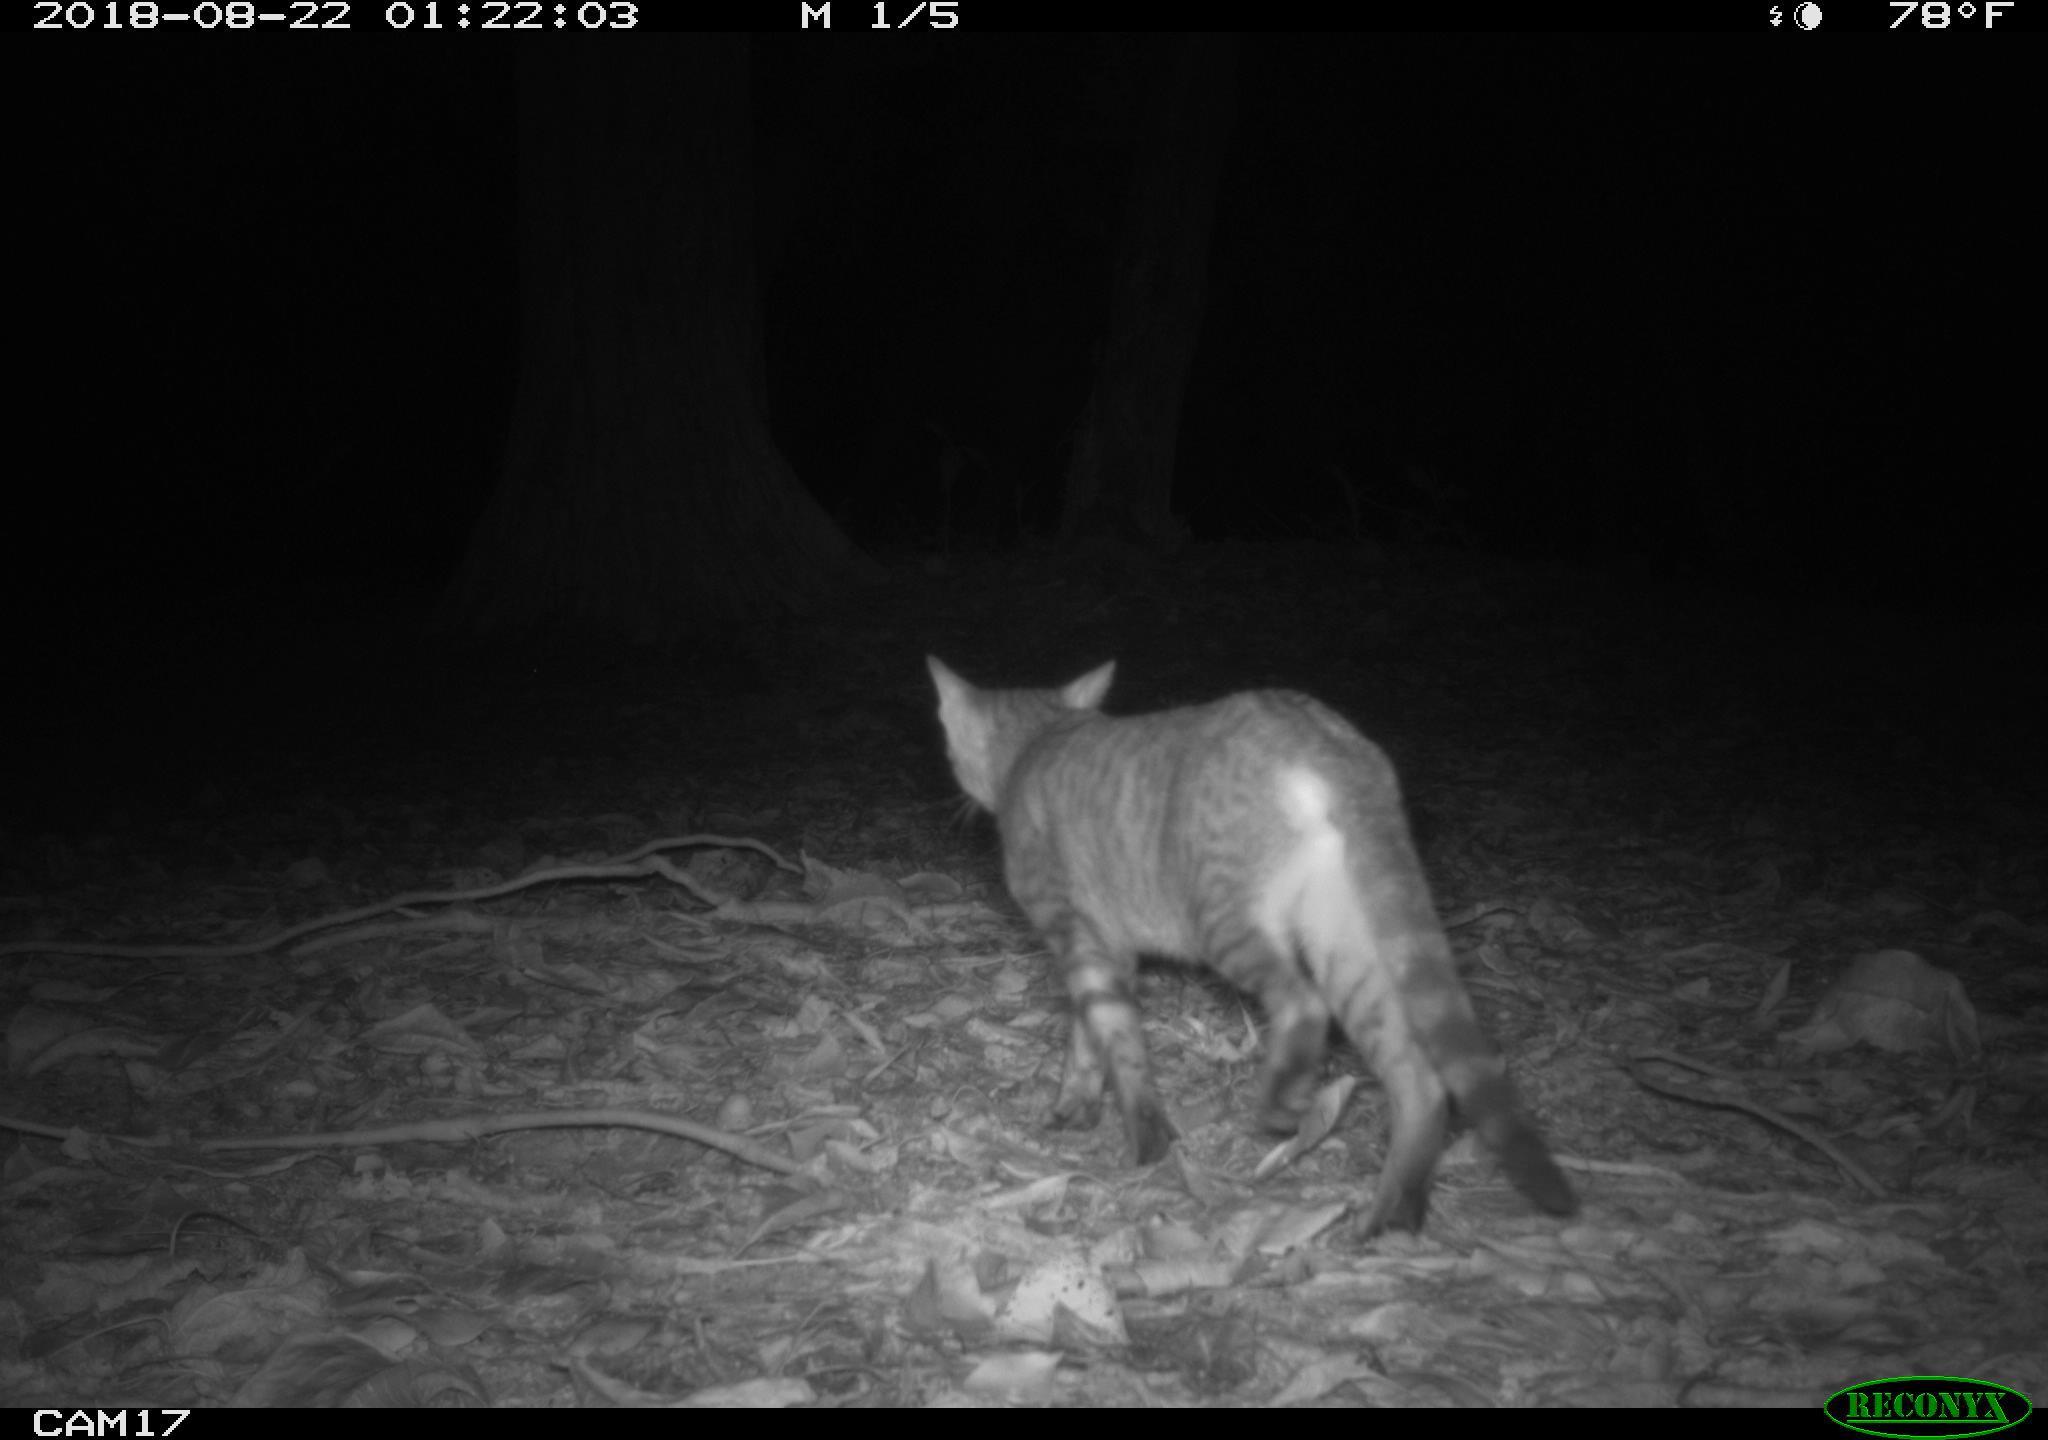
Species: Felis catus